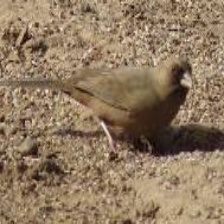
Species: ALBERTS TOWHEE
Scientific name: PIPILO ABERTI